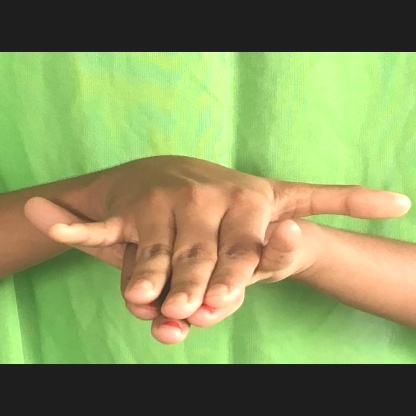
Mudra: Varaha